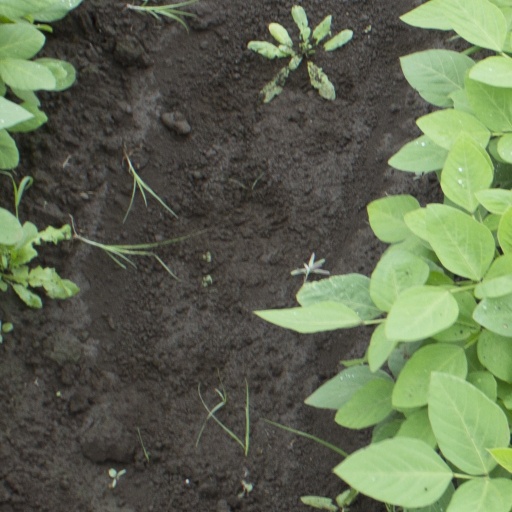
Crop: soybean